252P/LINEAR

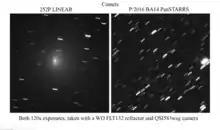
252P/LINEAR and images during their closest approaches in March 2016

P/2016 BA was radar imaged at distance of 2.2 million miles (9 lunar distances) during a flyby of Earth in 2016, one day after the closest flyby of 252P/LINEAR. This enabled the size of the nucleus to be calculated to be about 3000 to 3300 feet (1 km) in diameter, which was bigger than expected.